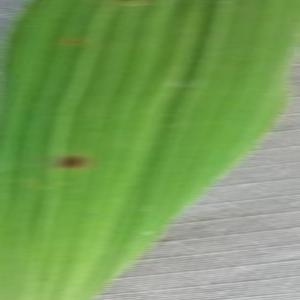
Disease: Brownspot